Comoros

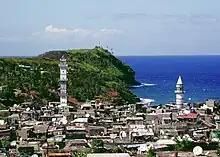
A view of Domoni, Anjouan including mosque

Sunni Islam is the dominant religion, followed by as much as 99% of the population. Comoros is the only Muslim-majority country in Southern Africa and one of the three southernmost Muslim-majority territories, along with Mayotte and the Australian territory of Cocos Islands.